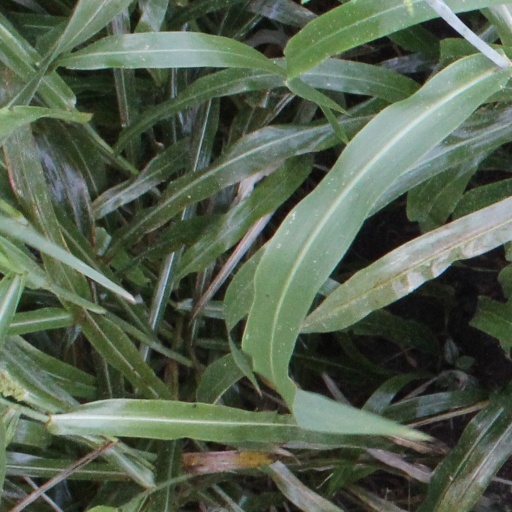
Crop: sorghum